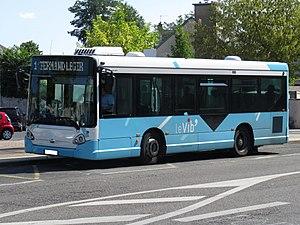
Un Heuliez GX 127 (n°142 de la STUV), assurant la ligne 1 du réseau Le Vib’ — Forum, Vierzon↔Fernand Léger, Vierzon — et stationné à l’arrêt Gare SNCF (Vierzon, France) le 1 septembre 2018.